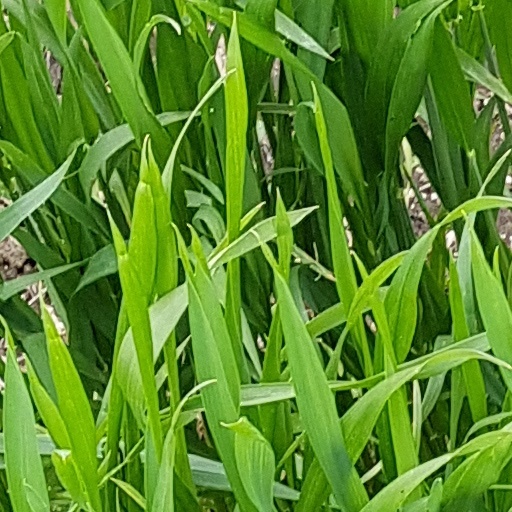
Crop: wheat